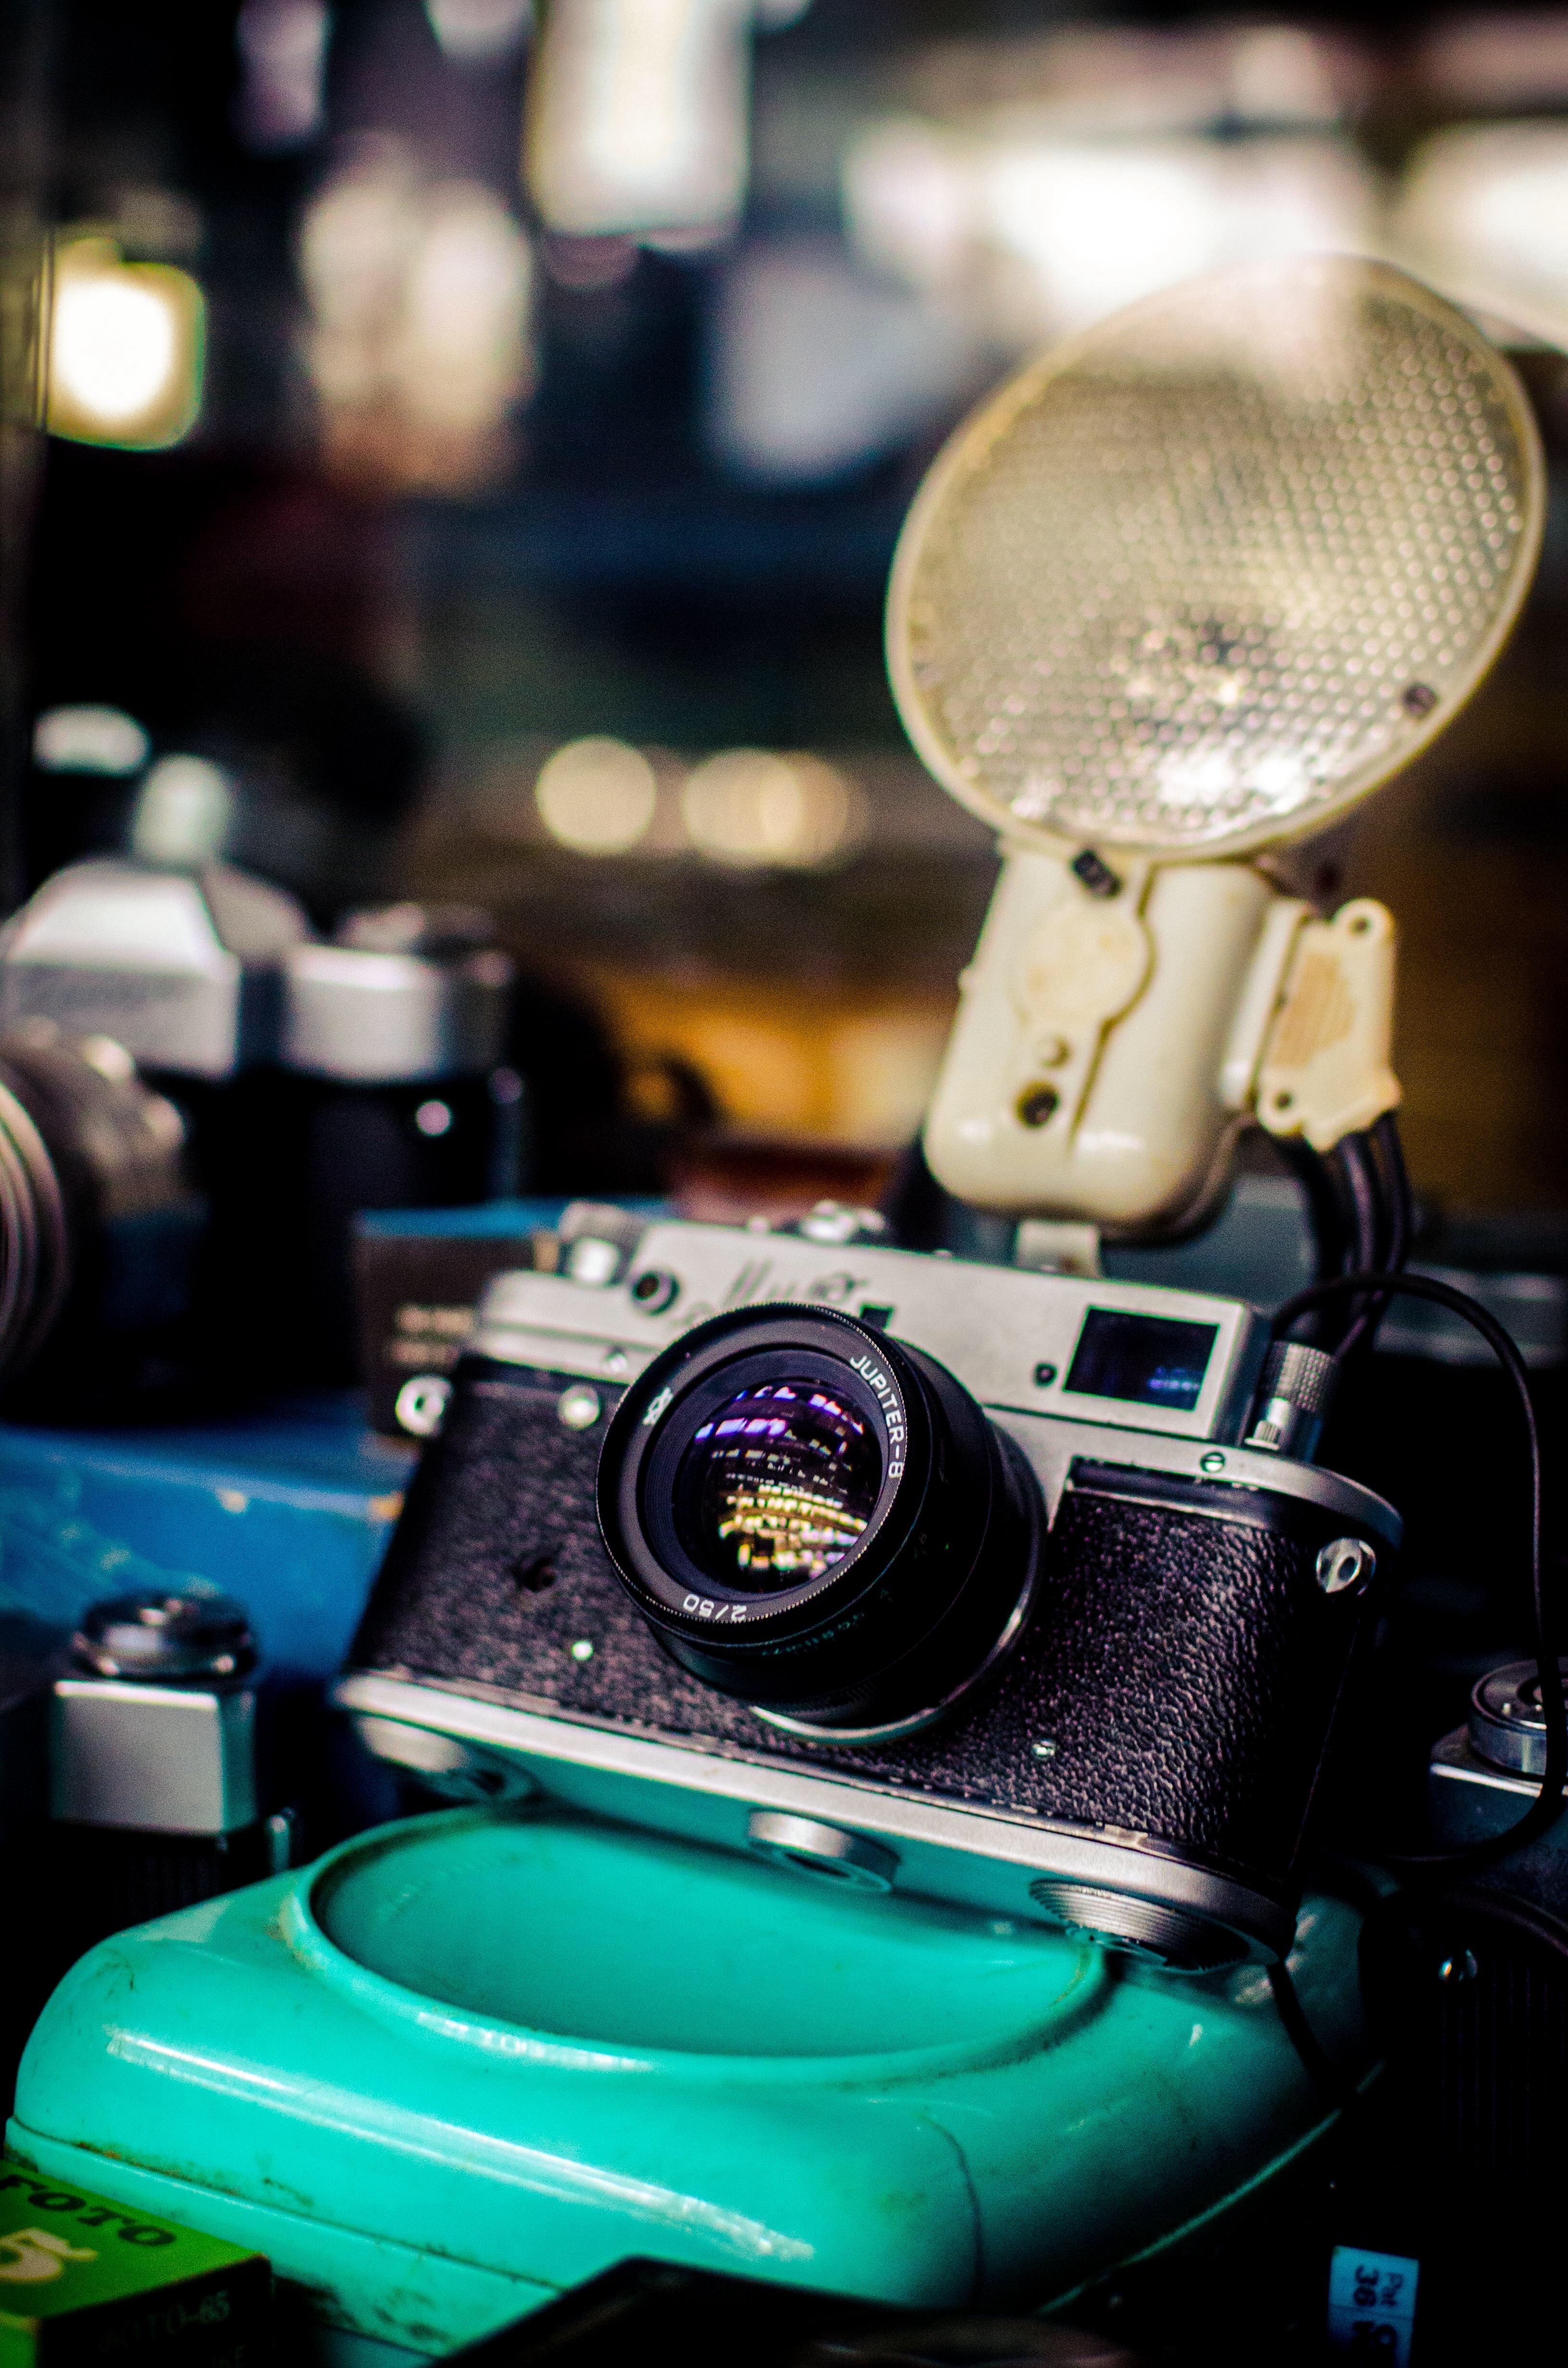
light, bokeh, camera, photography, vintage, retro, old, film, photo, color, nostalgia, blue, reflex camera, flash, digital camera, focus, photograph, photographic, digital slr, single lens reflex camera, cameras optics